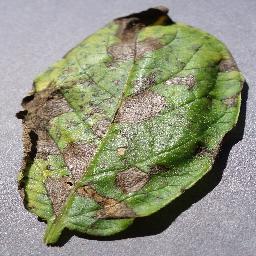
Etiqueta: Tizon_Temprano